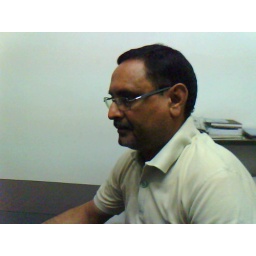
in home office